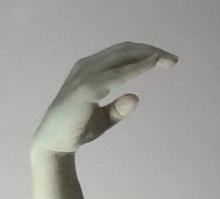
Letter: jeem